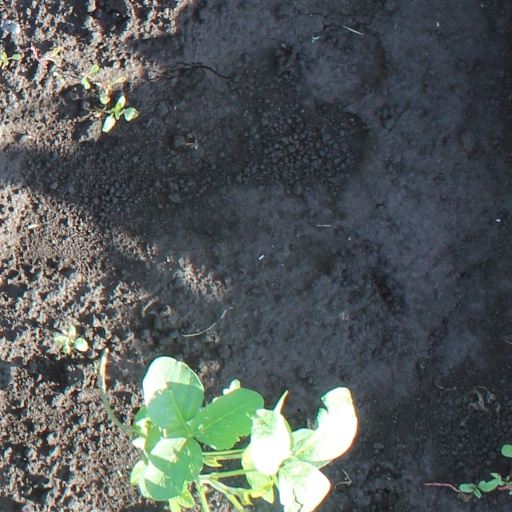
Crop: soybean